Maybury Hill

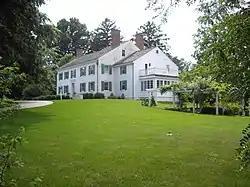

Maybury Hill is a historic house at 346 Snowden Lane, in Princeton, Mercer County, New Jersey, United States. Built about 1725, it was the birthplace and boyhood home of Joseph Hewes (1730-1779), a signer of the United States Declaration of Independence. The house, an architecturally excellent example of Georgian domestic architecture, was designated a National Historic Landmark in 1971 for its association with Hewes. It is a private residence not open to the public.